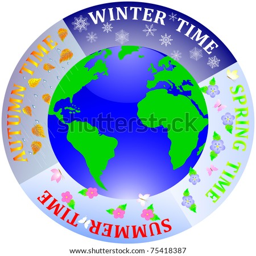
earth with seasons of the year .